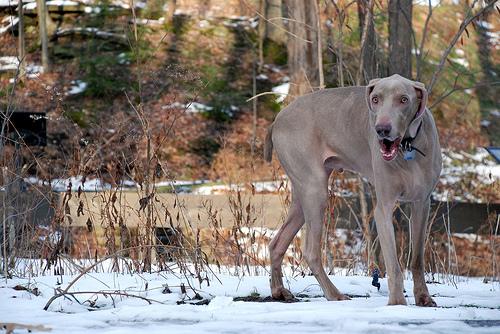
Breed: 235-n000096-Weimaraner